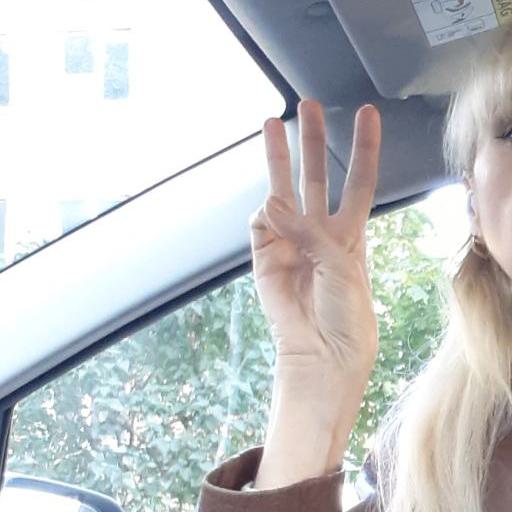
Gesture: three